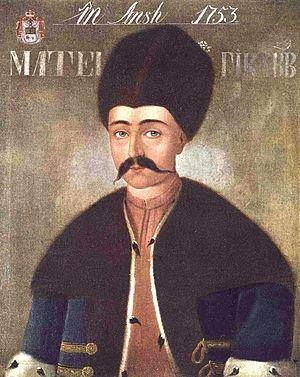
Matei Ghica ou Mathieu Ghyka, né en 1728 et mort en 1756, est un prince Phanariote qui, après avoir été au service du gouvernement ottoman, est devenu Hospodar de Valachie de 1752 à 1753 puis de Moldavie de 1753 à 1756. La monarchie était élective dans les principautés roumaines de Moldavie et de Valachie, comme en Pologne voisine. Le souverain était élu par les boyards, puis agréé par les Ottomans : pour être nommé, régner et se maintenir, il s'appuyait sur les partis de boyards et fréquemment sur les puissances voisines, habsbourgeoise, russe et surtout turque, car jusqu'en 1859 les deux principautés étaient vassales et tributaires de la « Sublime Porte ».